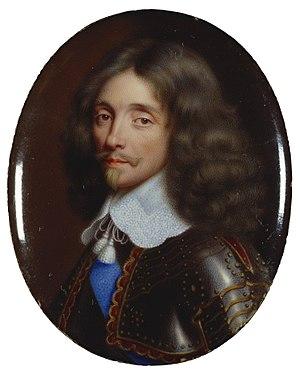
Armand-Charles de La Porte de La Meilleraye, duc de Mazarin, 2ᵉ duc de La Meilleraye, duc de Mayenne, prince de Château-Porcien, marquis de Montcornet, comte de La Fère et comte de Marle, est un aristocrate et militaire français, capitaine général puis grand maître de l'artillerie de France.